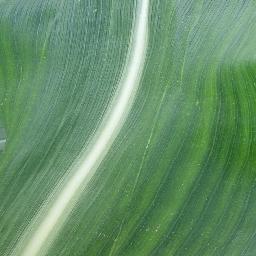
Label: Corn___healthy